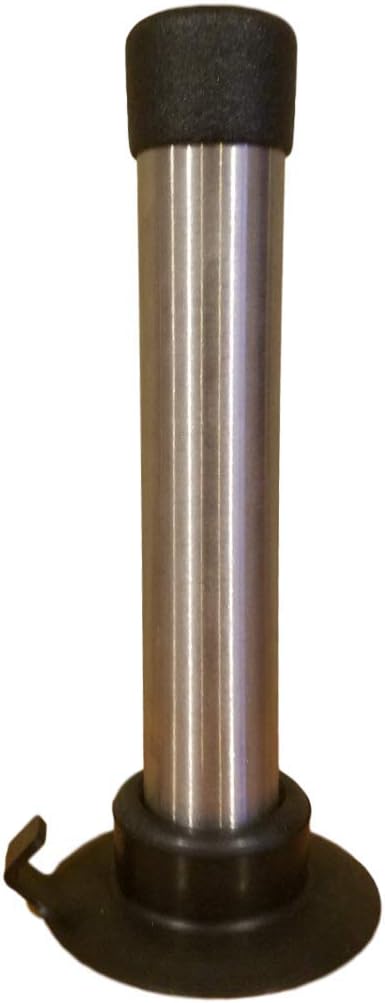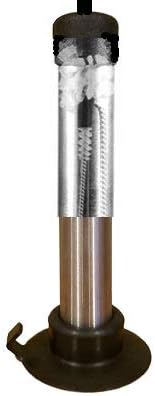
Namaka Spirit Straw Cleaner- Cleans Stainless Steel Metal & Glass Reusable Drinking Straws, Straight & Curved. Two cleaning bushes for inside and outside of straw in convenient kitchen gadget.
Category: Amazon Home
The Namaka Straw Cleaner is the first purposefully designed straw cleaner on the market with patent pending technology.  If you’re a frequent user of reusable straws than you need a safe and practical method to keep them clean.  Simply fill the straw cleaner with dish detergent and water, insert straw and both the inside and outside diameter of the straw clean instantly! Suction cup base sticks to your sink or kitchen counter top for convenience and availability.
Features: EASY TO USE - Patent-pending technology simply scrubs reusable straws inside & out. Fits straight, bent or adjustable straws of all kinds. Removes sticky liquids & residue in a snap. Reduce dirty straw buildup in your sink and single-use plastic waste in our oceans. | SAFE & PRACTICAL - Keep your reusable straws clean & sanitary for daily use. Protects hands from dangerous broken glass or sharp metal edges. Perfect for restaurants, schools, home or office. | VERSATILE STAINLESS STEEL DESIGN - Made with long-lasting materials that stand up to thousands of washes. Keep your reusable glass, metal, plastic or silicone straws in great shape for years. Durable brush head stands up to straws in all popular sizes & materials. | MAKE SINGLE-USE PLASTIC STRAWS EXTINCT - Help our mission to make the oceans a cleaner place by reducing your single use plastics & reusing the stuff you use every day. | PROUDLY MADE IN THE USA - Do your part & support eco-friendly American brands.